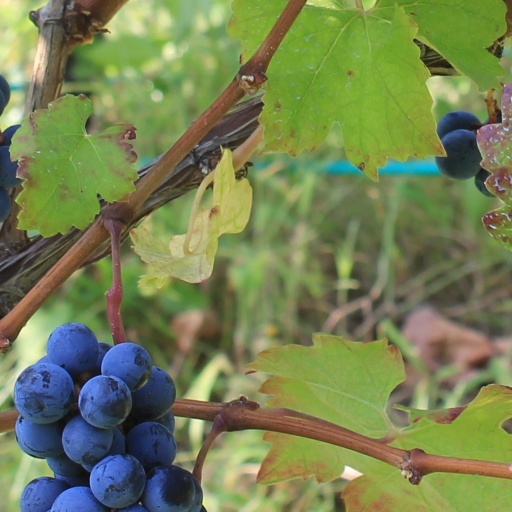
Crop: grape